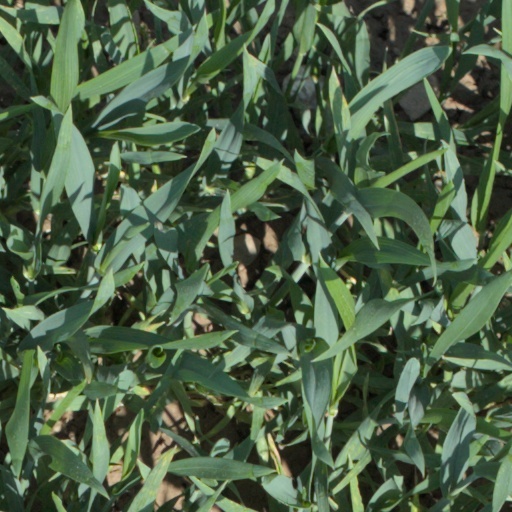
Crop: wheat